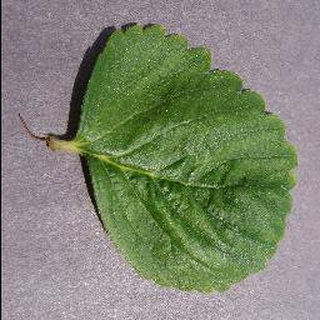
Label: healthy_strawberry